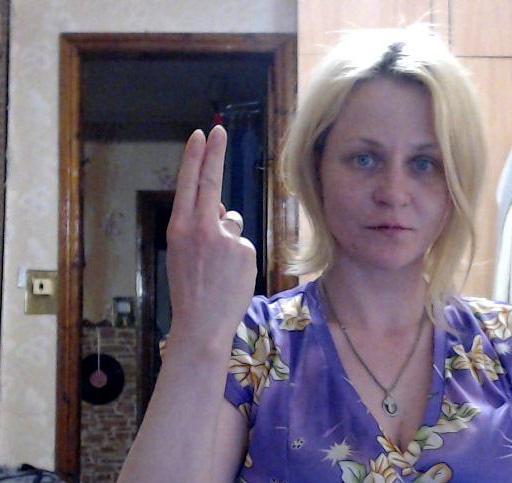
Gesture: two_up_inverted